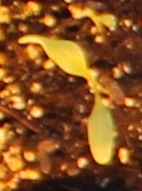
Label: Sugar beet